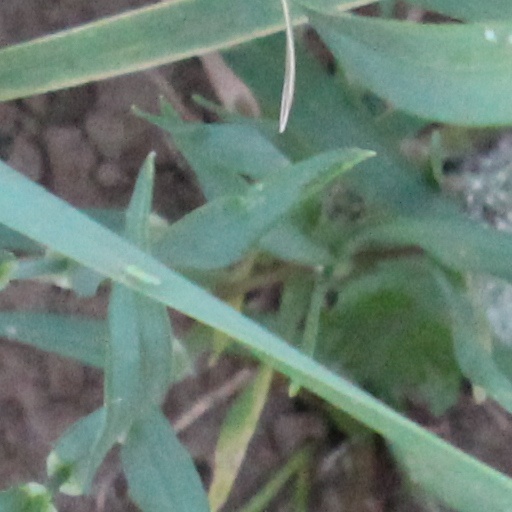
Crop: wheat